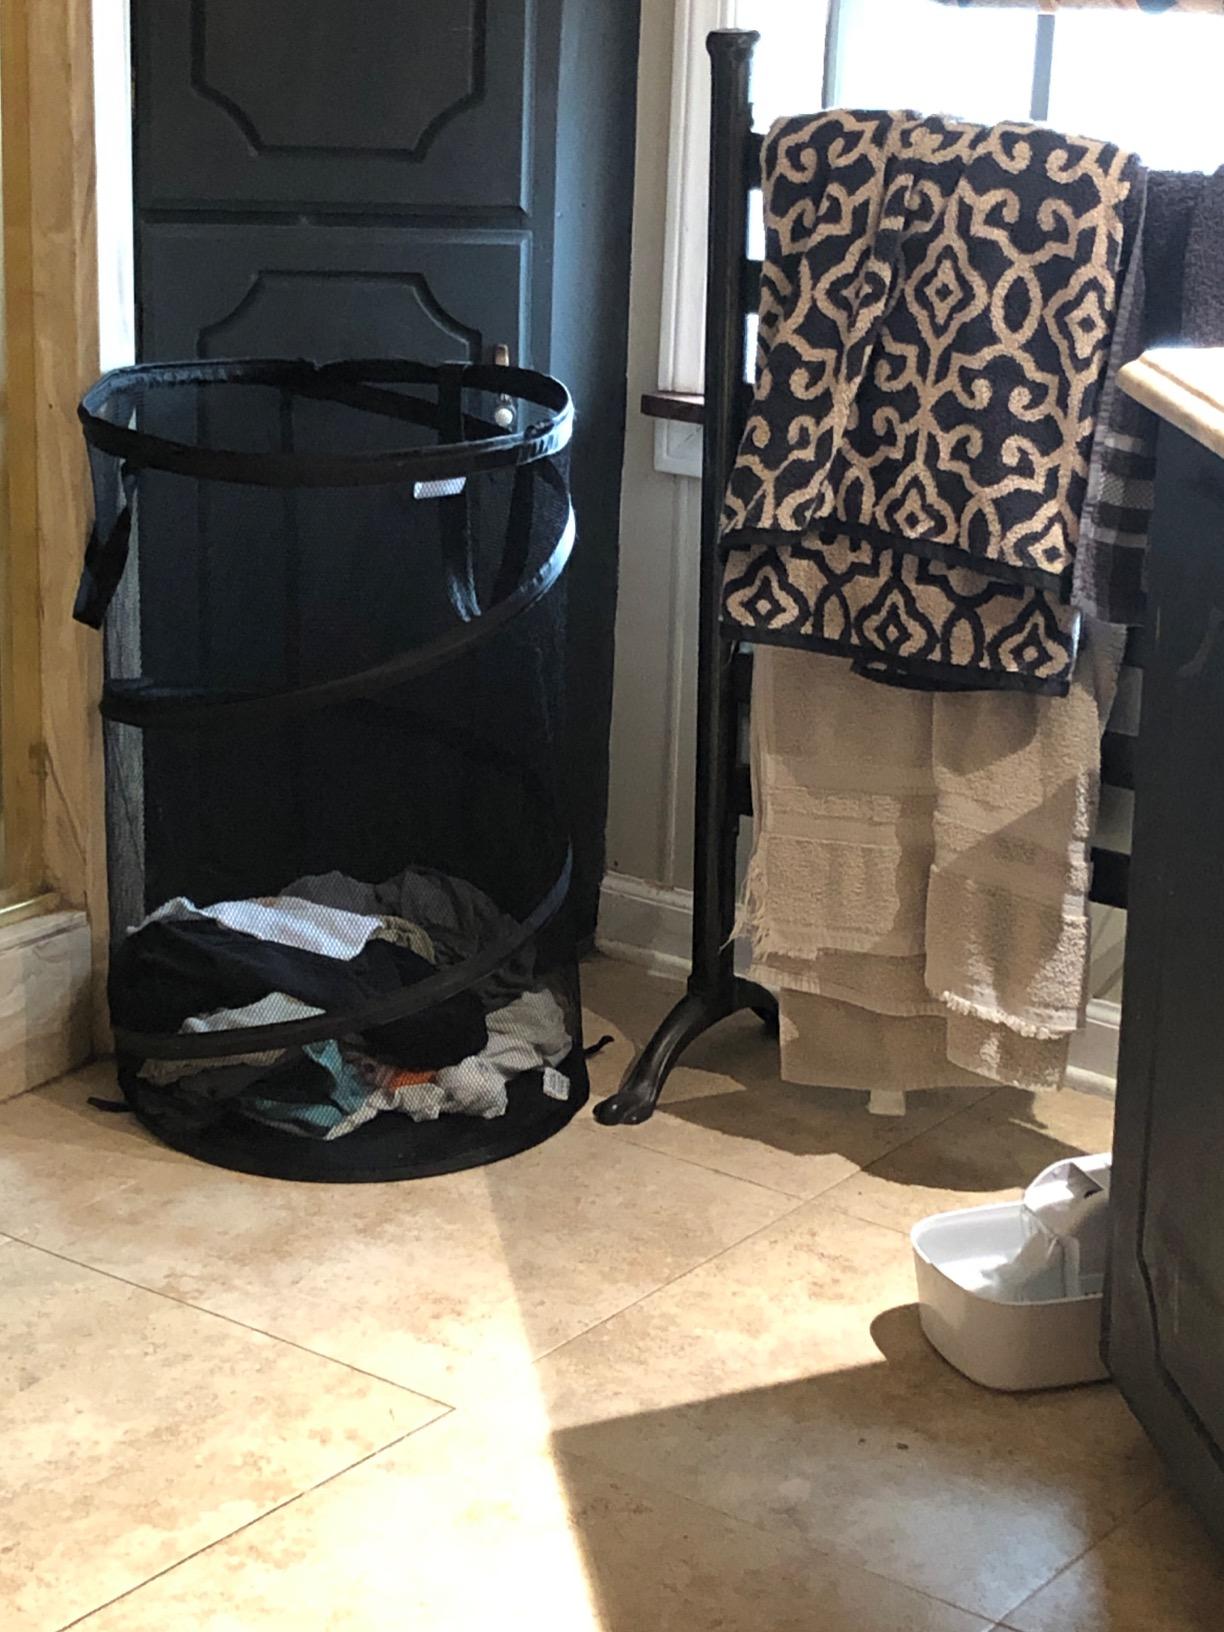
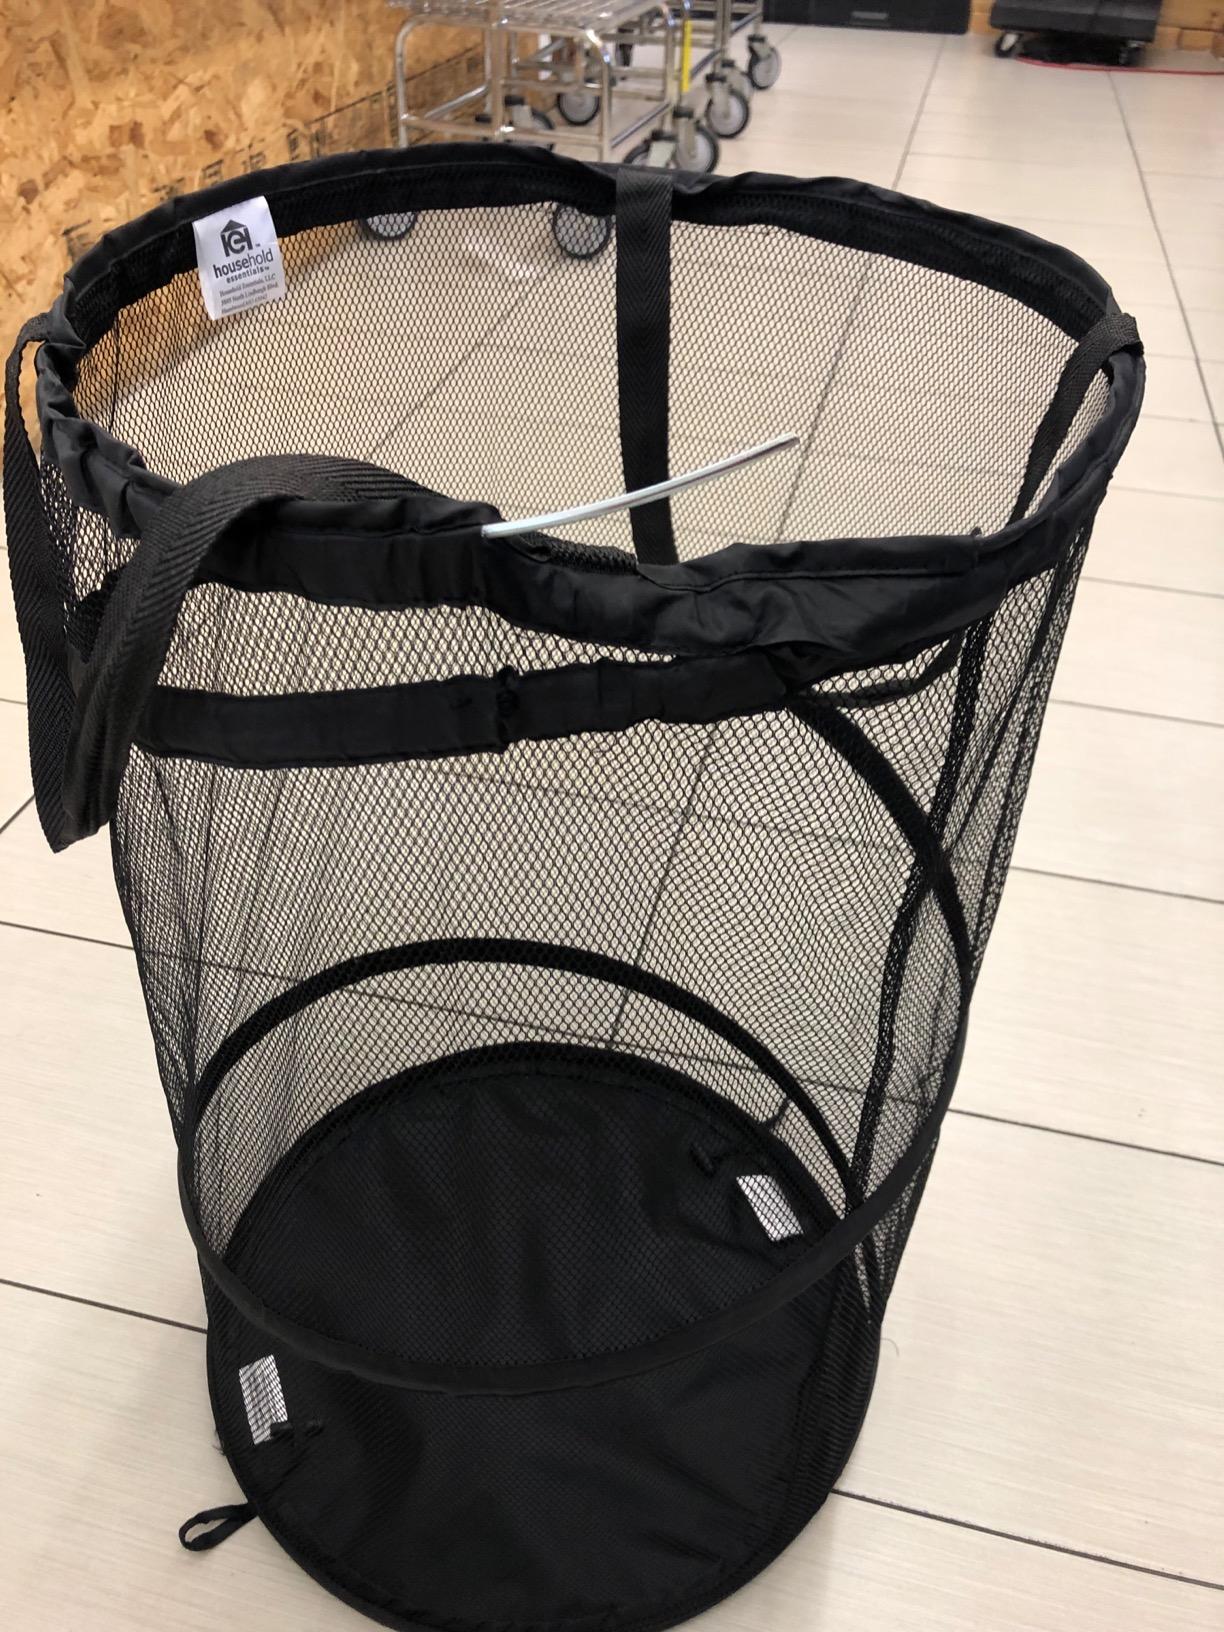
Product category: items_hamper
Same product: yes